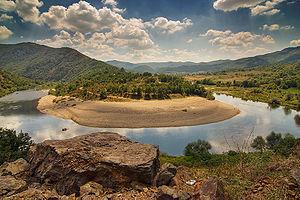
Un méandre, qui doit son nom à un fleuve de Turquie, est une sinuosité très prononcée du cours d'un fleuve ou rivière, qui se produit naturellement lorsque le courant est suffisant pour éroder les berges en présence de matériaux plus résistants, d'embâcles ou de barrages de castors. Le début de sinuosités naturelles est accentué par la force centrifuge qui exerce une pression sur la partie extérieure de la courbe. Sa courbure est essentiellement due à une faible pente.
L'Arda est une rivière dont la source se trouve en Bulgarie, dans le massif du Rhodope, près de la ville de Smoljan.
Une barre de méandre est une accumulation de dépôt d’alluvions sur le coude intérieur d’un méandre de cours d'eau le long de la berge convexe. Les barres de méandres se trouvent en abondance dans les rivières à méandres et sinueuses. Elles prennent la forme d’un croissant et sont situées à l'intérieur des virages de l’écoulement. Les barres de méandres sont très similaires dans leur formation et composition aux îles fluviales bien que souvent plus petites.